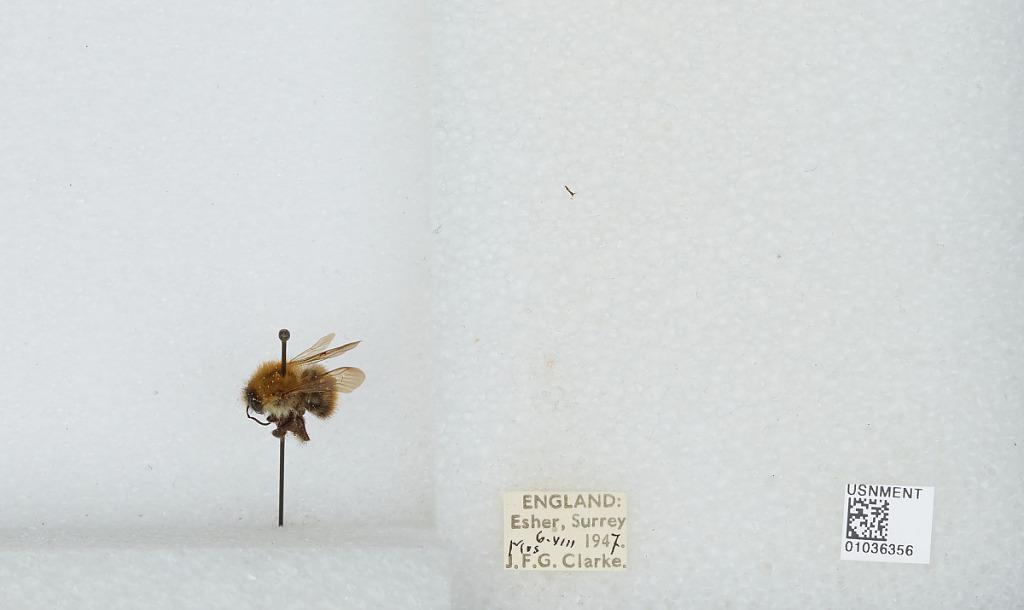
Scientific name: Bombus (Thoracobombus) pascuorum (Scopoli)
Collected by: J. Clarke
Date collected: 1947-8-6
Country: United Kingdom
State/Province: England
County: Surrey
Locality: Esher
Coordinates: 51.3691, -0.365